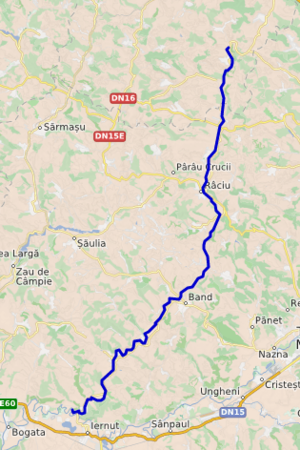
carte réalisée sur umap This map was created from OpenStreetMap project data, collected by the community. This map may be incomplete, and may contain errors. Don't rely solely on it for navigation.
La Lechința appelée également Comlod est une rivière roumaine, affluent du Mureș, située dans le centre du pays, en Transylvanie.